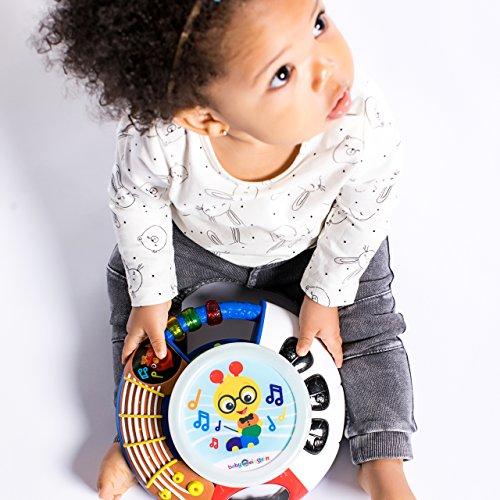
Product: Baby Einstein Music Explorer Musical Toy with Lights and Melodies, Ages 3 months +
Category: Toys & Games | Baby & Toddler Toys
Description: Lights up to baby’s touch.
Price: $19.99